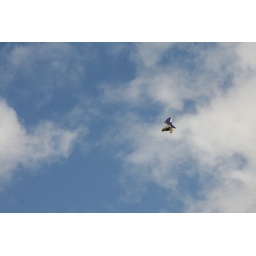
Magnificent Man in his flying machine